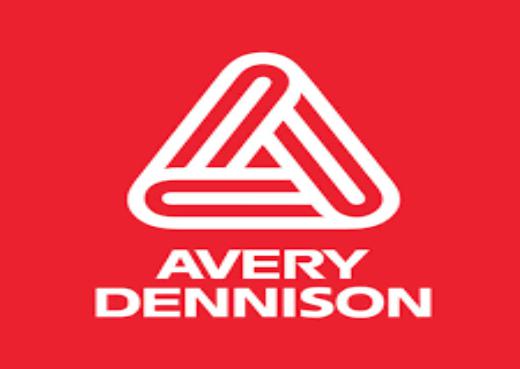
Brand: avery dennison-2
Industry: Others